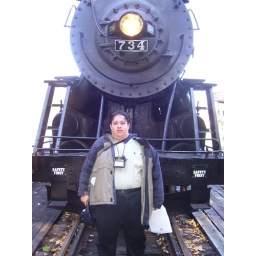
Will standing in front of a train at the Turning the Engine